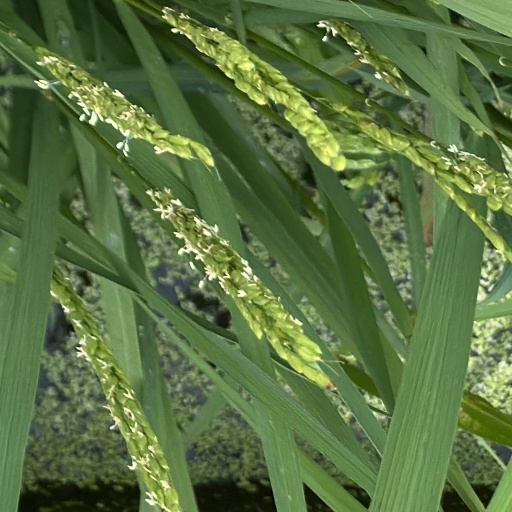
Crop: rice